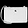
Label: Bag